Arthur Blackburn

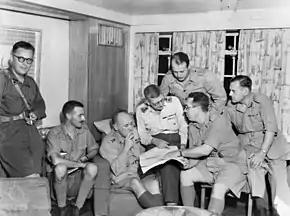
Major General Arthur "Tubby" Allen (centre, seated) and Blackburn (on his left with map), along with other 7th Division officers, examining a map of Java

On 21 February, Blackburn was temporarily promoted to brigadier and appointed to command all 3,000 Australian troops on Java, collectively known as "Blackforce". Blackforce consisted of the 2/3rd Machine Gun Battalion, the 2/2nd Pioneer Battalion, 2/6th Field Company (engineers), a platoon of over-age headquarters guards, 105th General Transport Company, 2/3rd Reserve Motor Transport Company, 2/2nd Casualty Clearing Station, about 165 stragglers and 73 reinforcements. About half of the troops were support rather than combat troops. Blackburn organised his soldiers into three infantry battalions, based on the machine gunners, pioneers and engineers respectively, created a headquarters, and formed a supporting transport and supply unit from the 2/3rd Reserve Motor Transport Company. Blackforce was instructed to fight alongside local Dutch forces under the overall command of the Dutch "Luitenant-generaal" Hein ter Poorten, but was subordinate to the local Dutch divisional commander, "Generaal-majoor" W. Schilling, and to the General Officer Commanding British Troops in the Dutch East Indies, Major General Hervey Sitwell. Blackforce was essentially deployed to achieve the political purpose of strengthening the resolve of the Dutch, who, according to the Australian Chief of the General Staff, Lieutenant General Vernon Sturdee, were "entirely immobile ... inexperienced and probably not highly trained".